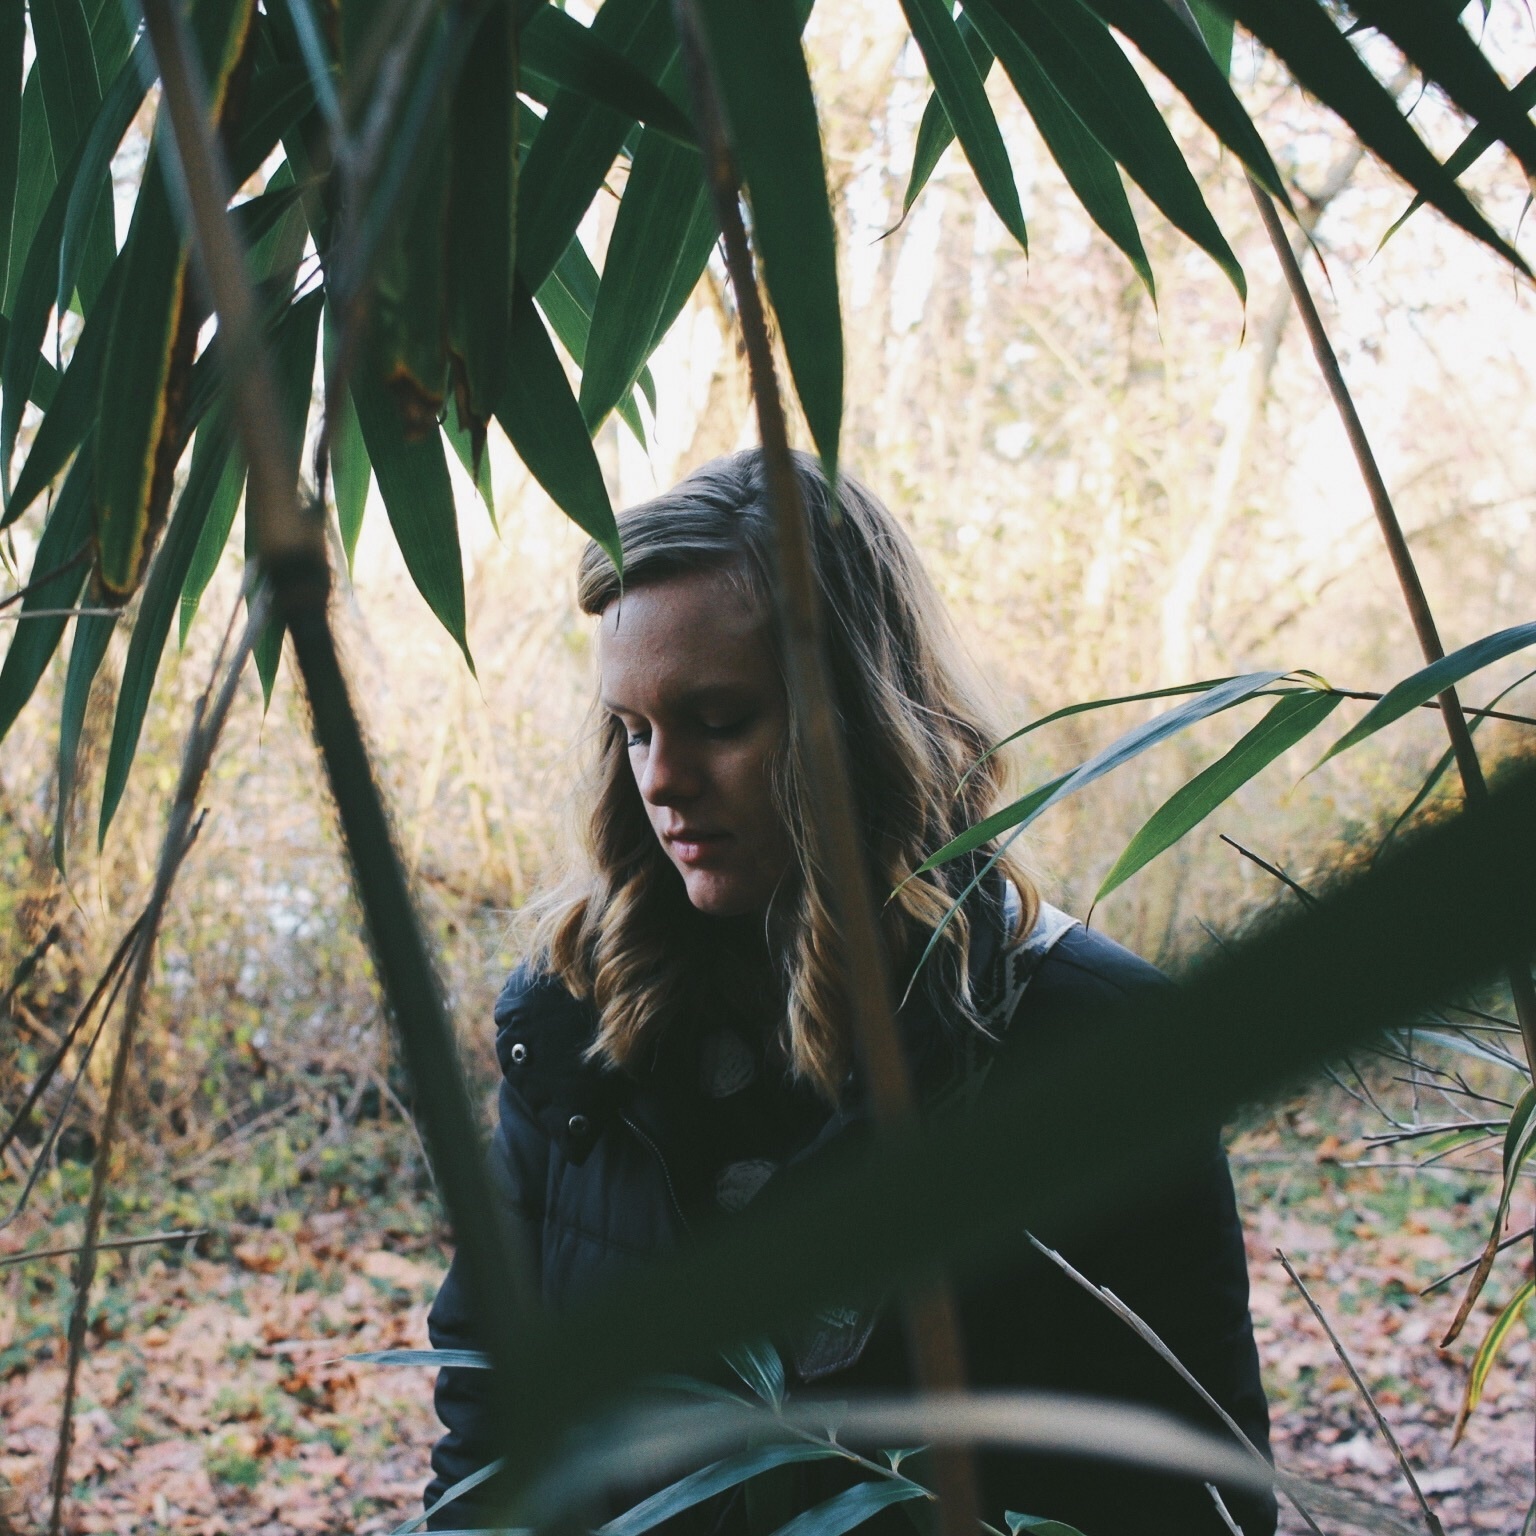
tree, nature, forest, grass, branch, person, plant, sunlight, leaf, flower, female, young, spring, green, jungle, autumn, park, botany, lifestyle, flora, season, leaves, outdoors, happy, image, woody plant